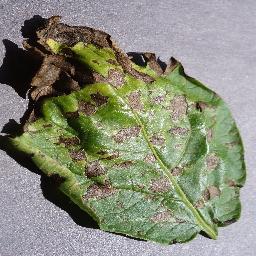
Label: Potato___Early_blight